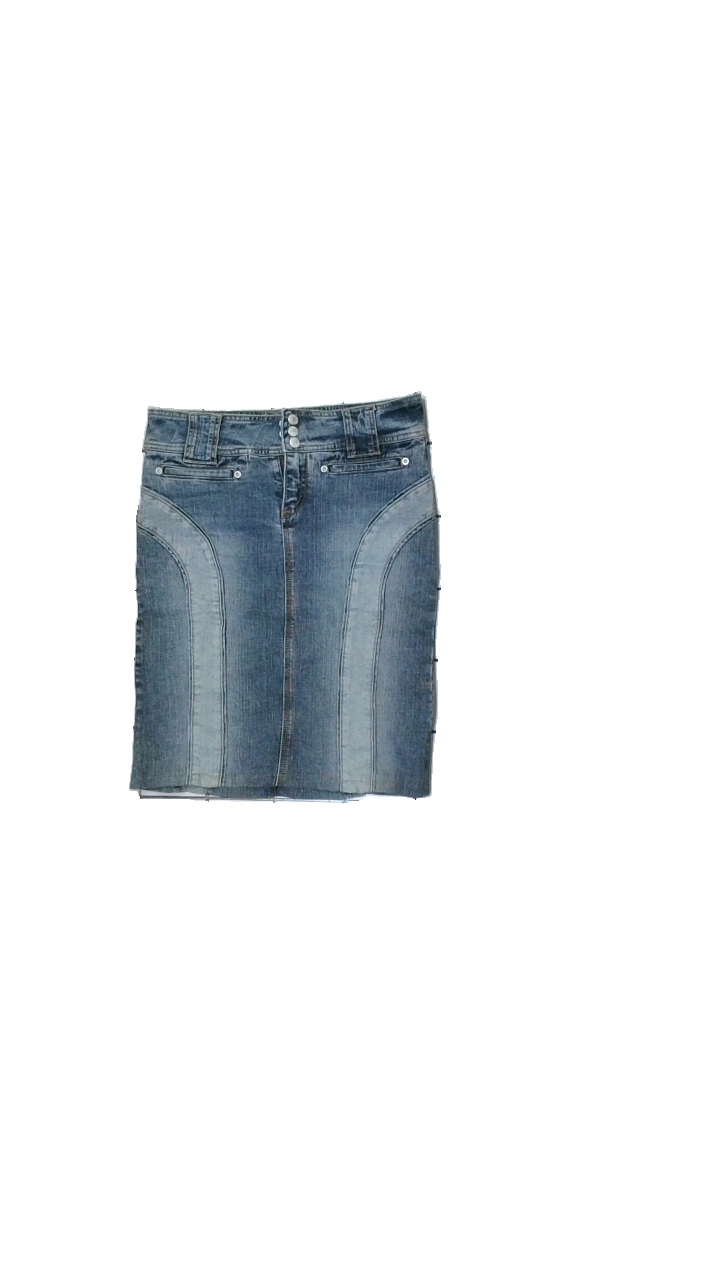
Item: Skirt (Ladies)
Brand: Moto
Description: jeans kjol
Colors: Blue
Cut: Regular
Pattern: Other
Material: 63% bomull 37% polyester
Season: Summer
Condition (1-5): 4
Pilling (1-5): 5
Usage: Reuse
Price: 50-100